Ivo Lapenna

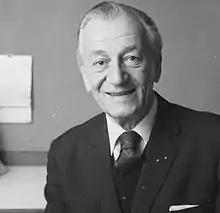
Ivo Lapenna, ca. 1980

Ivo Lapenna (5 November 1909 15 December 1987) was a Dalmatian Italian law professor and Esperantist, born in Split in 1909.